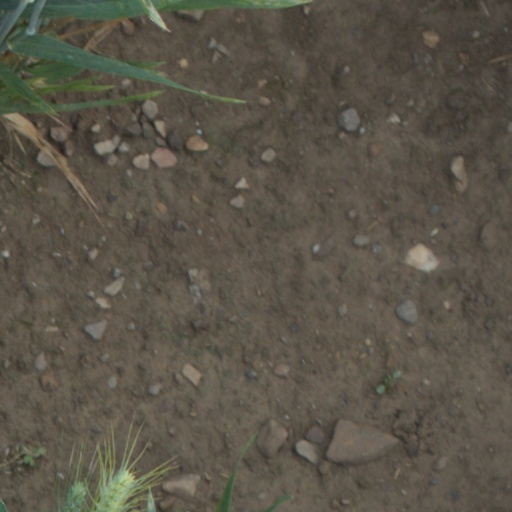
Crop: wheat